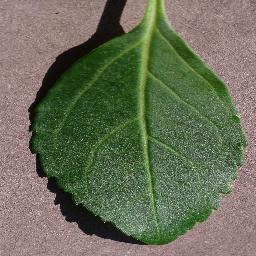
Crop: cherry
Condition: (including_sour)_healthy